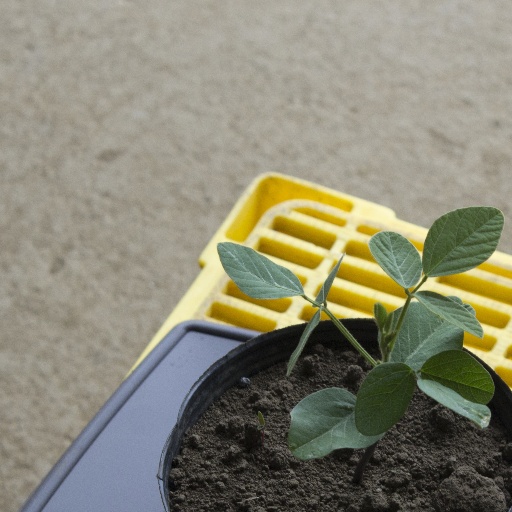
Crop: soybean